Lake Superior Maritime Visitor Center

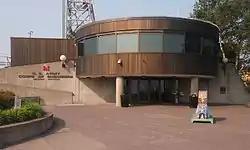
The Lake Superior Maritime Visitor Center from the east

The Lake Superior Maritime Visitor Center is a museum in Duluth, Minnesota, operated by the United States Army Corps of Engineers.